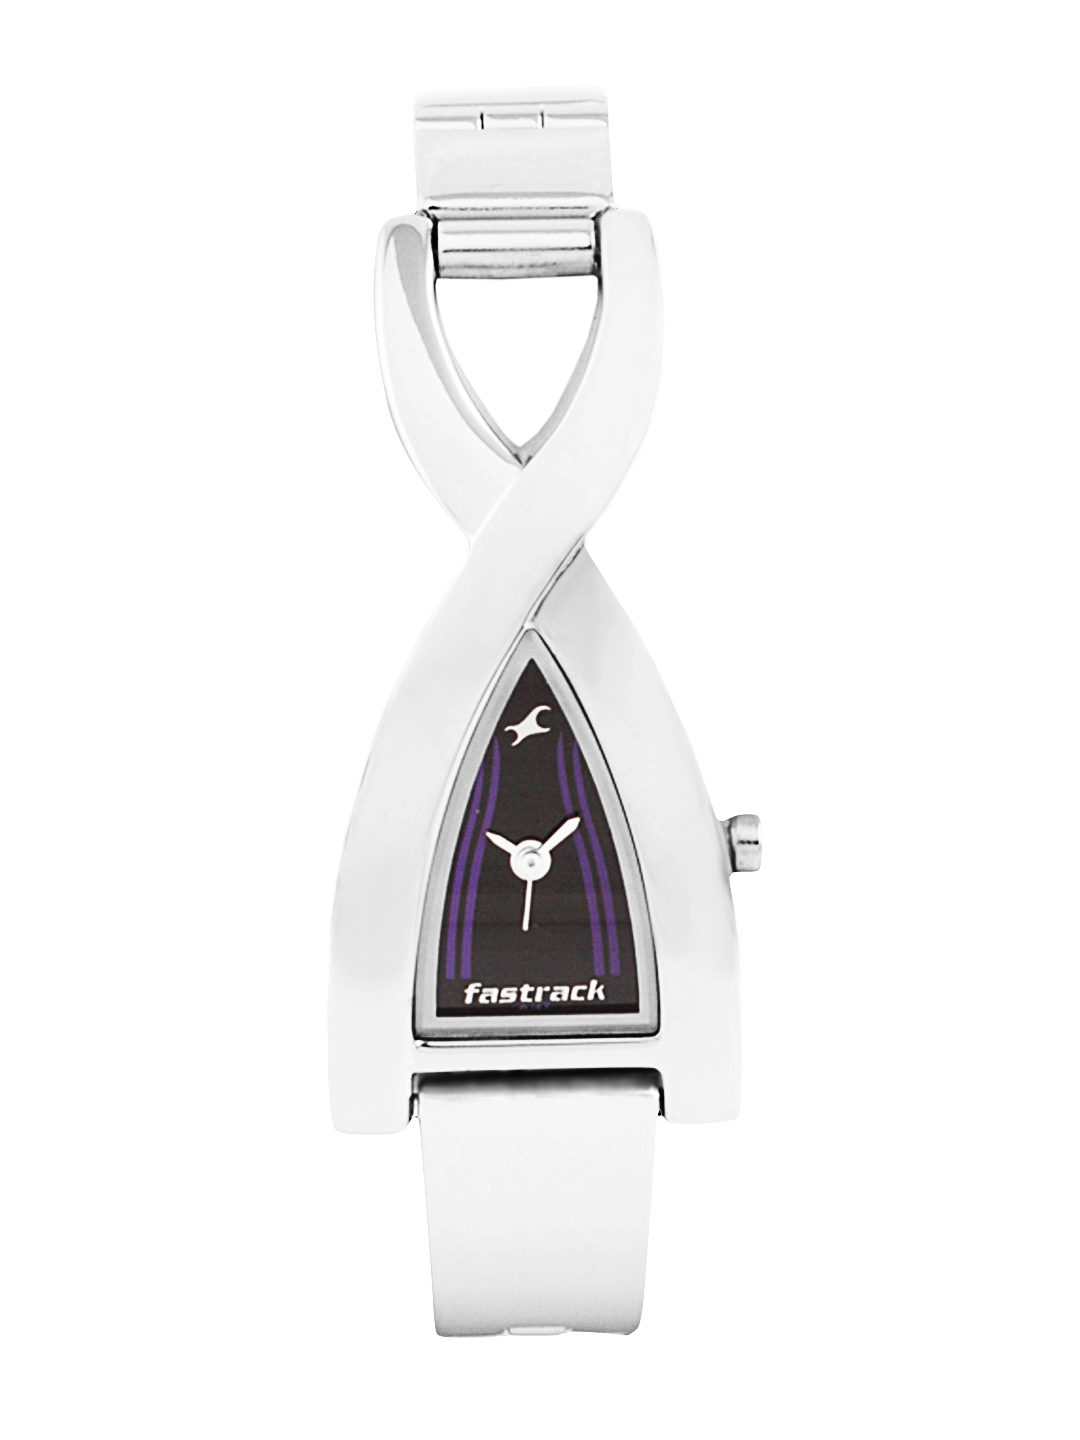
Fastrack Women Black Dial Watch
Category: Accessories / Watches / Watches
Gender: Women
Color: Black
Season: Winter 2016
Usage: Casual